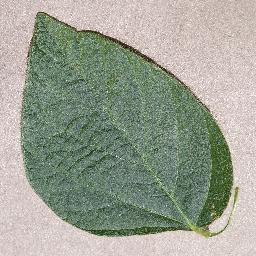
Label: Soybean___healthy